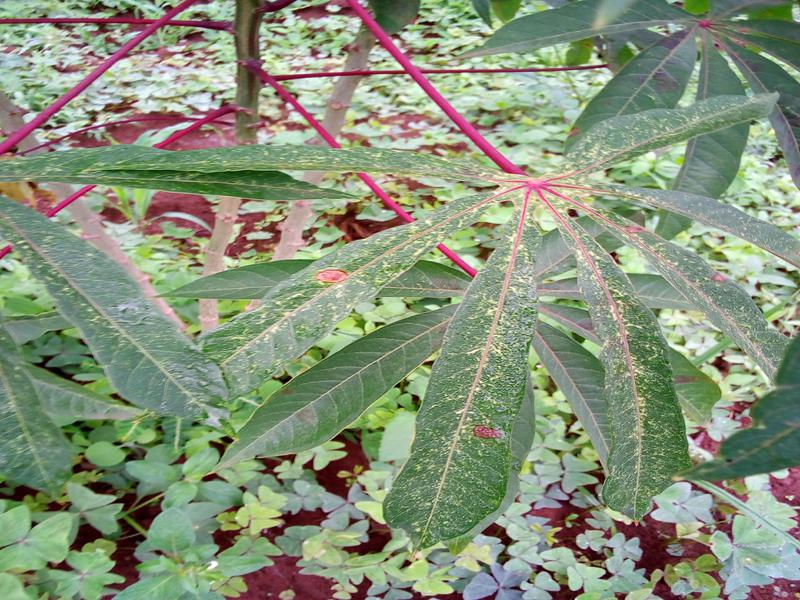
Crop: cassava
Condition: green_mottle